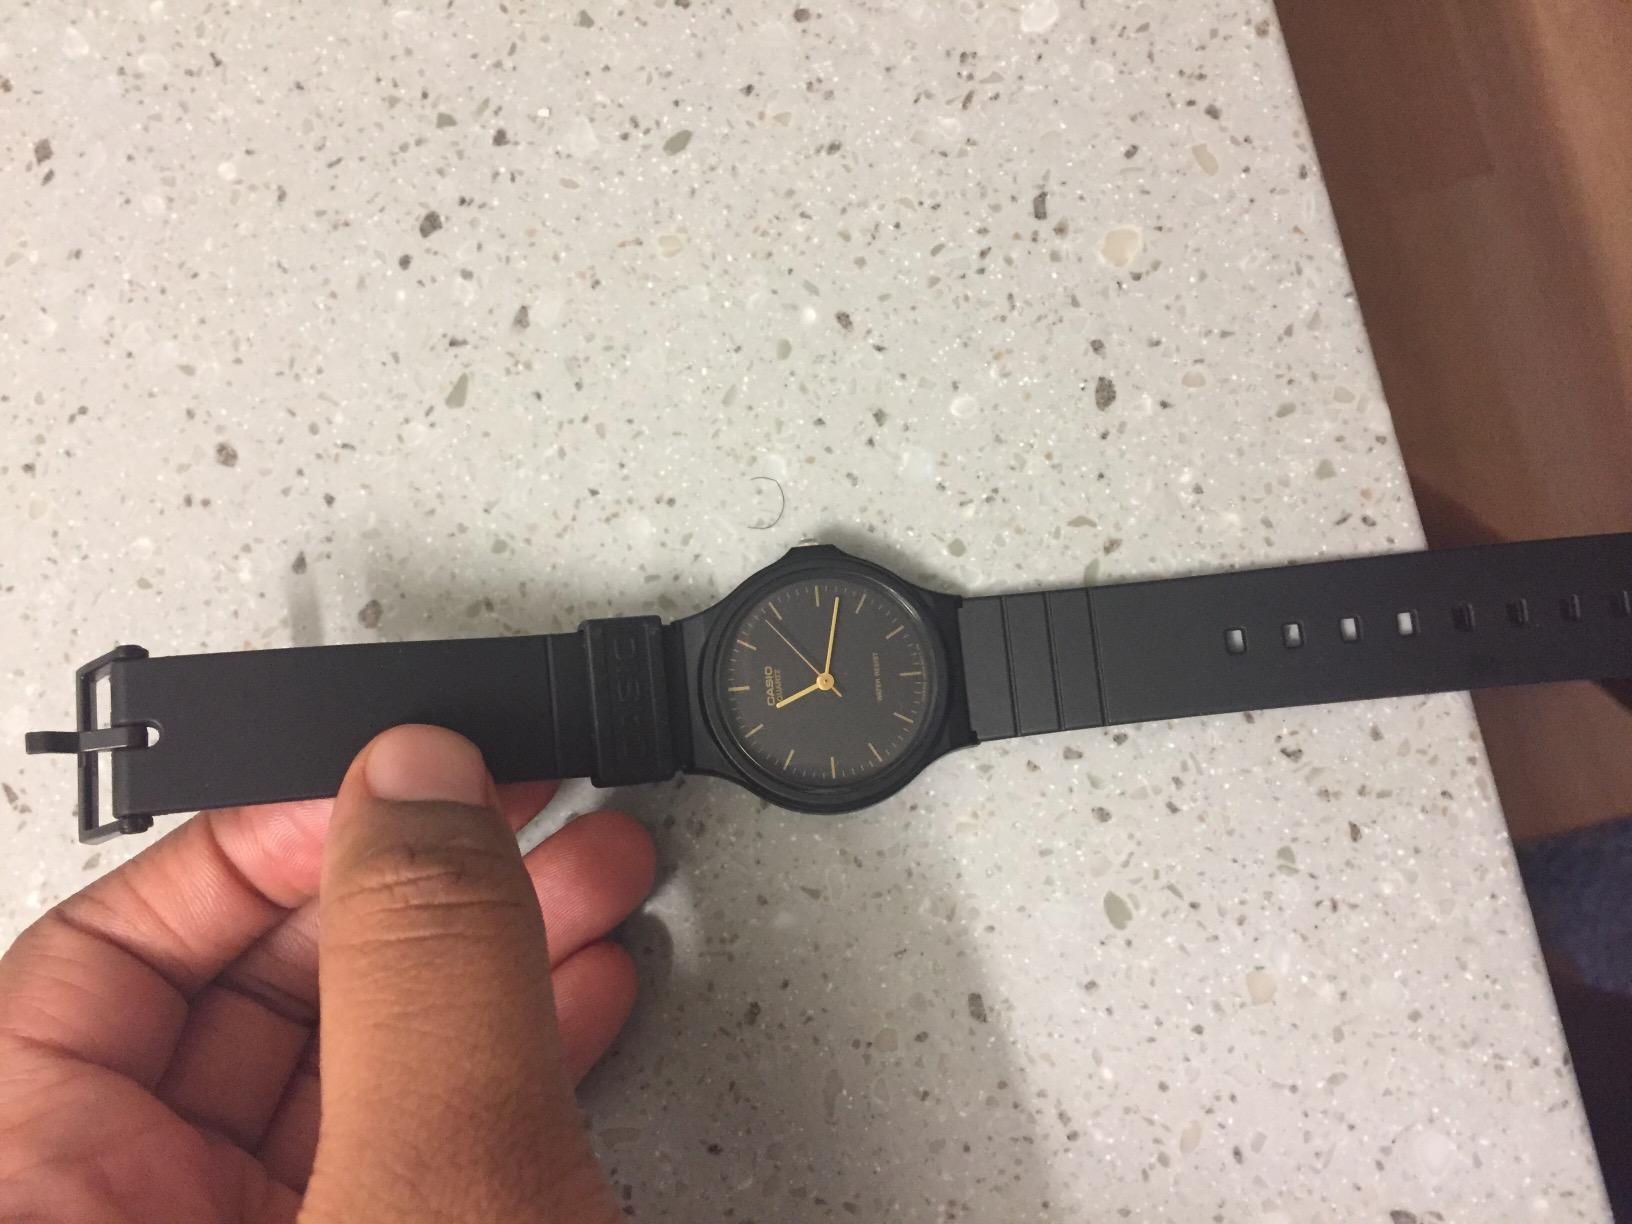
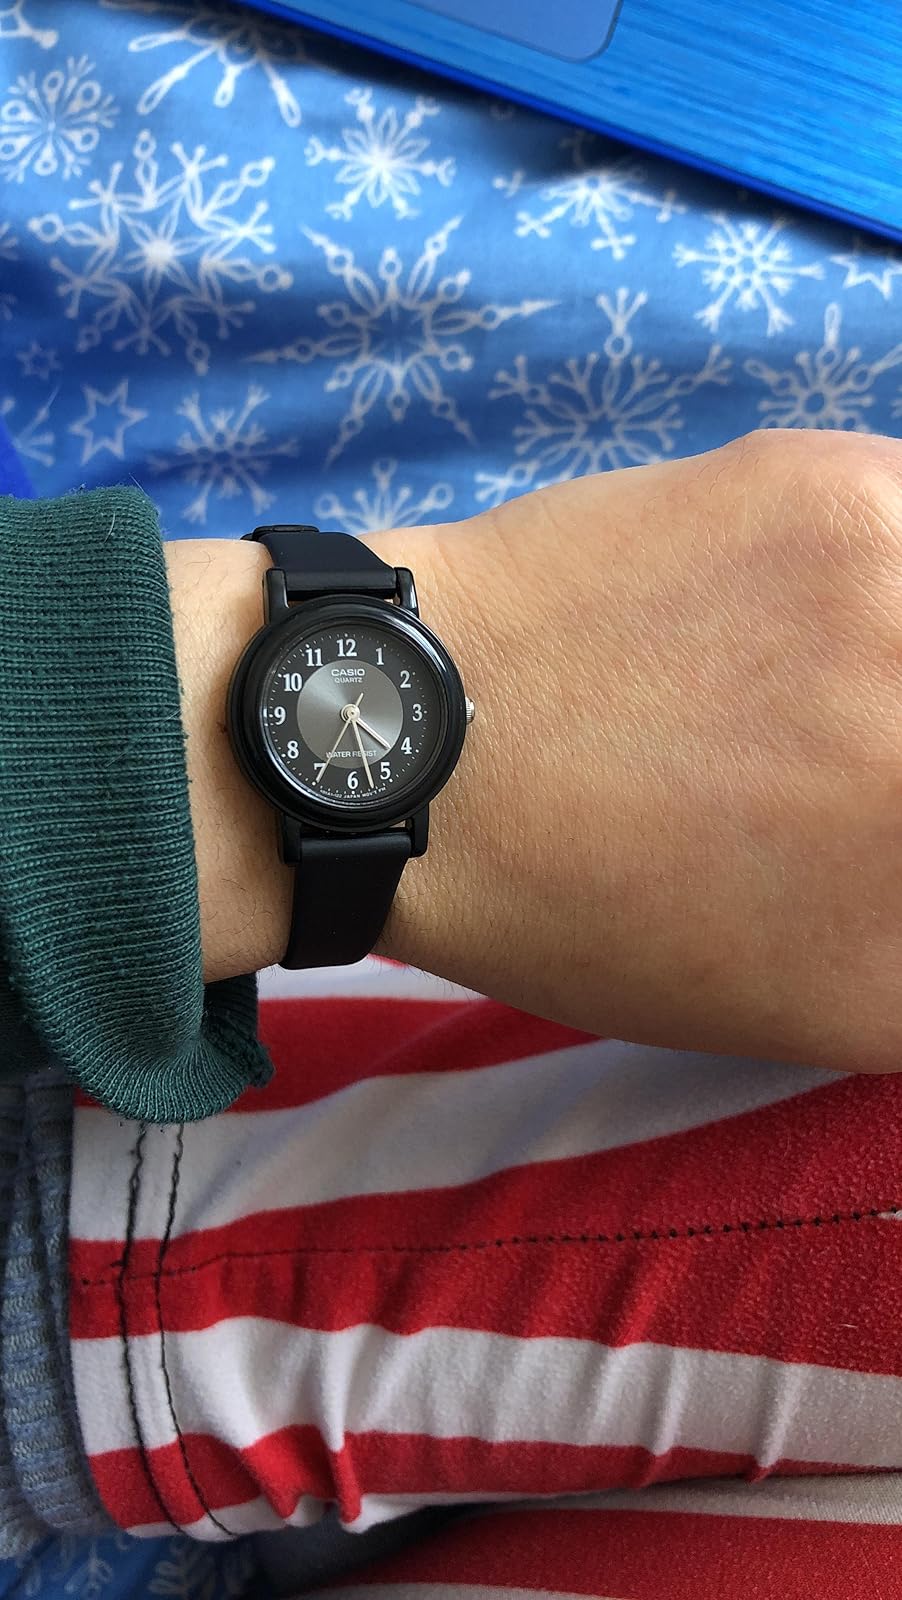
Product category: accessories_watch
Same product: no